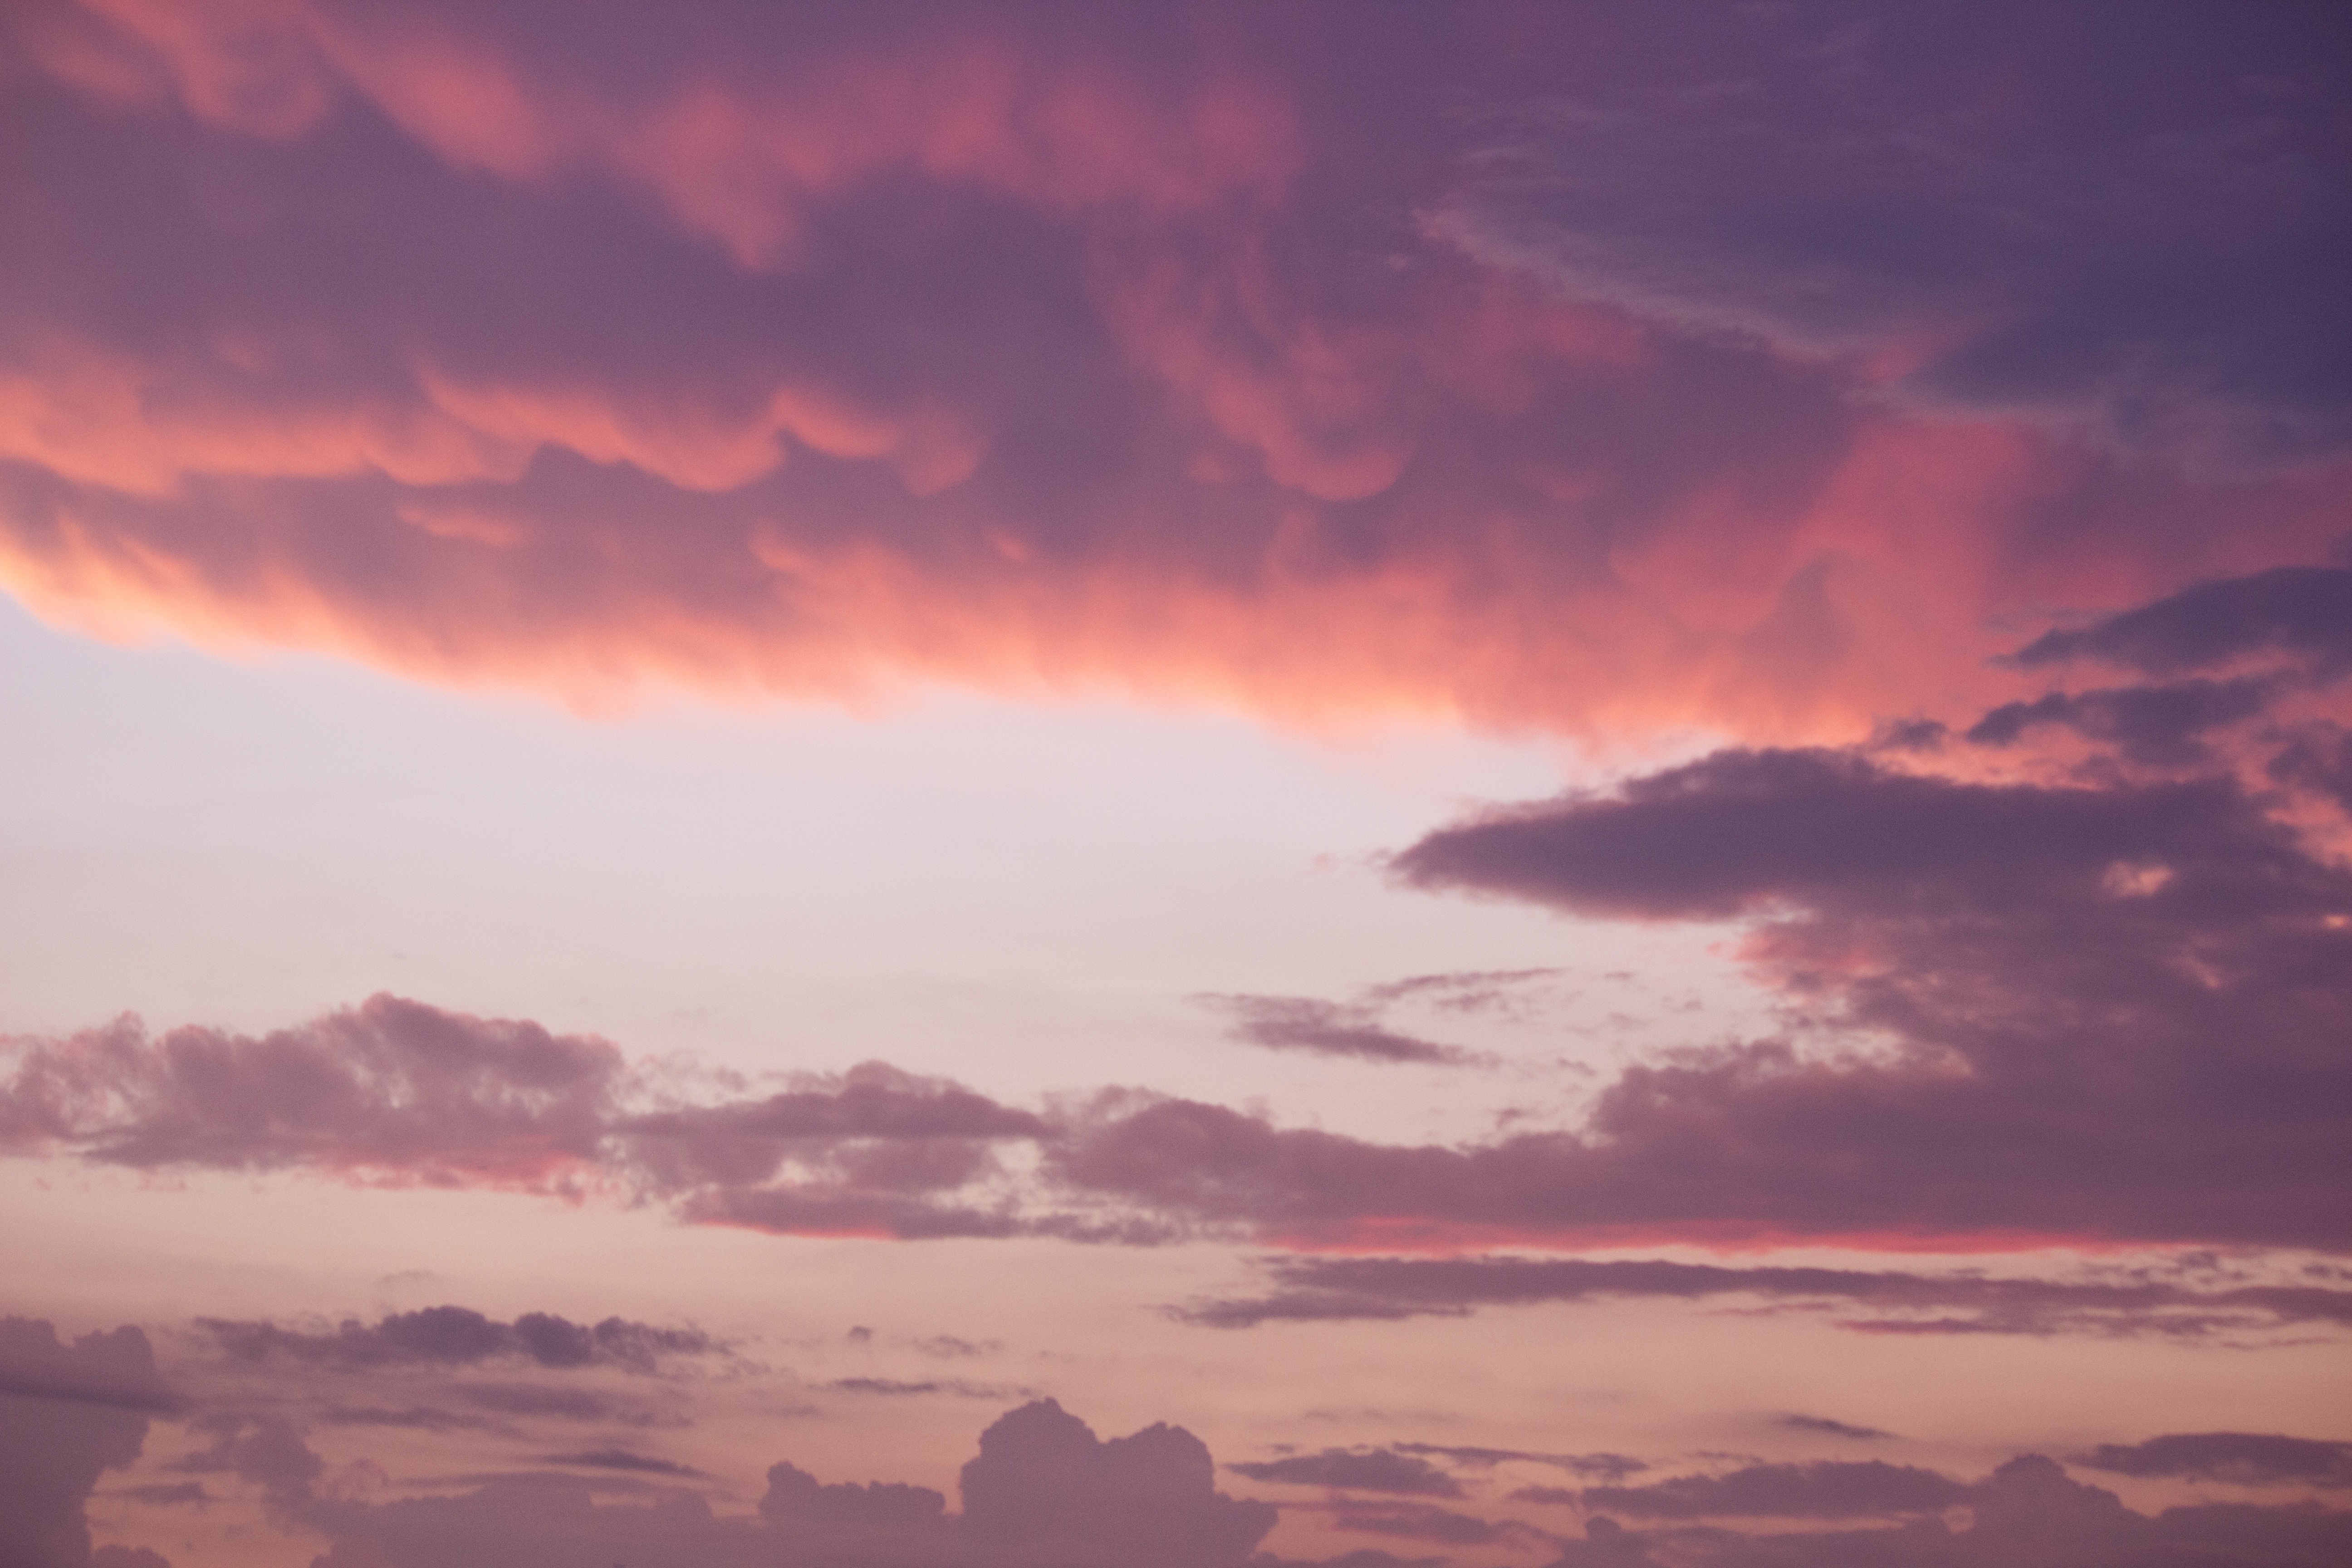
nature, horizon, cloud, sky, sunrise, sunset, morning, dawn, atmosphere, dusk, evening, cumulus, pink, clouds, afterglow, meteorological phenomenon, red sky at morning